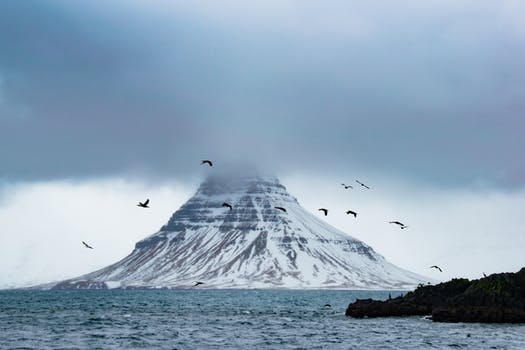
Label: No Watermark